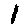
Label: 1